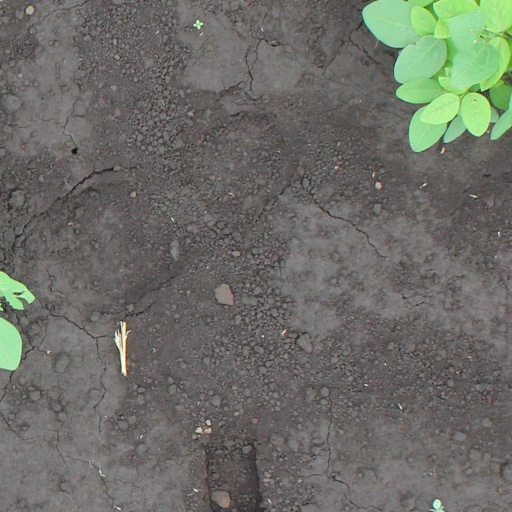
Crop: soybean